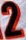
Number: 2